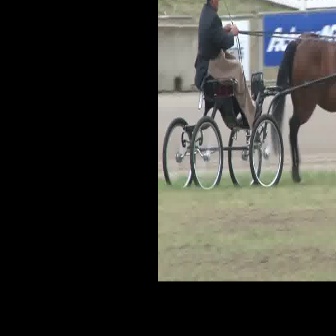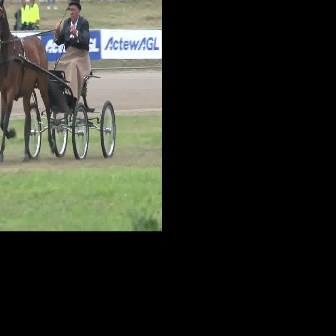
  Please identify the target specified by the bounding box [162,70,283,191] in the first image and locate it in the second image. Return the coordinates in [x_min,y_min,x_max,y_max] format.
Answer: [23,69,115,161]